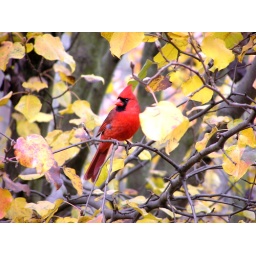
big red in tree